Sawyers Valley, Western Australia

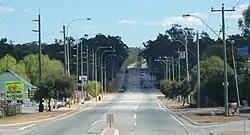
Looking west - Great Eastern Highway through Sawyers Valley in 2010

The Sawyers Valley township, situated on the north-east corner of Beelu National Park, has many active sporting and community groups, including the Sawyers Valley Voluntary Bush Fire Brigade and the Sawyers Valley Primary School.